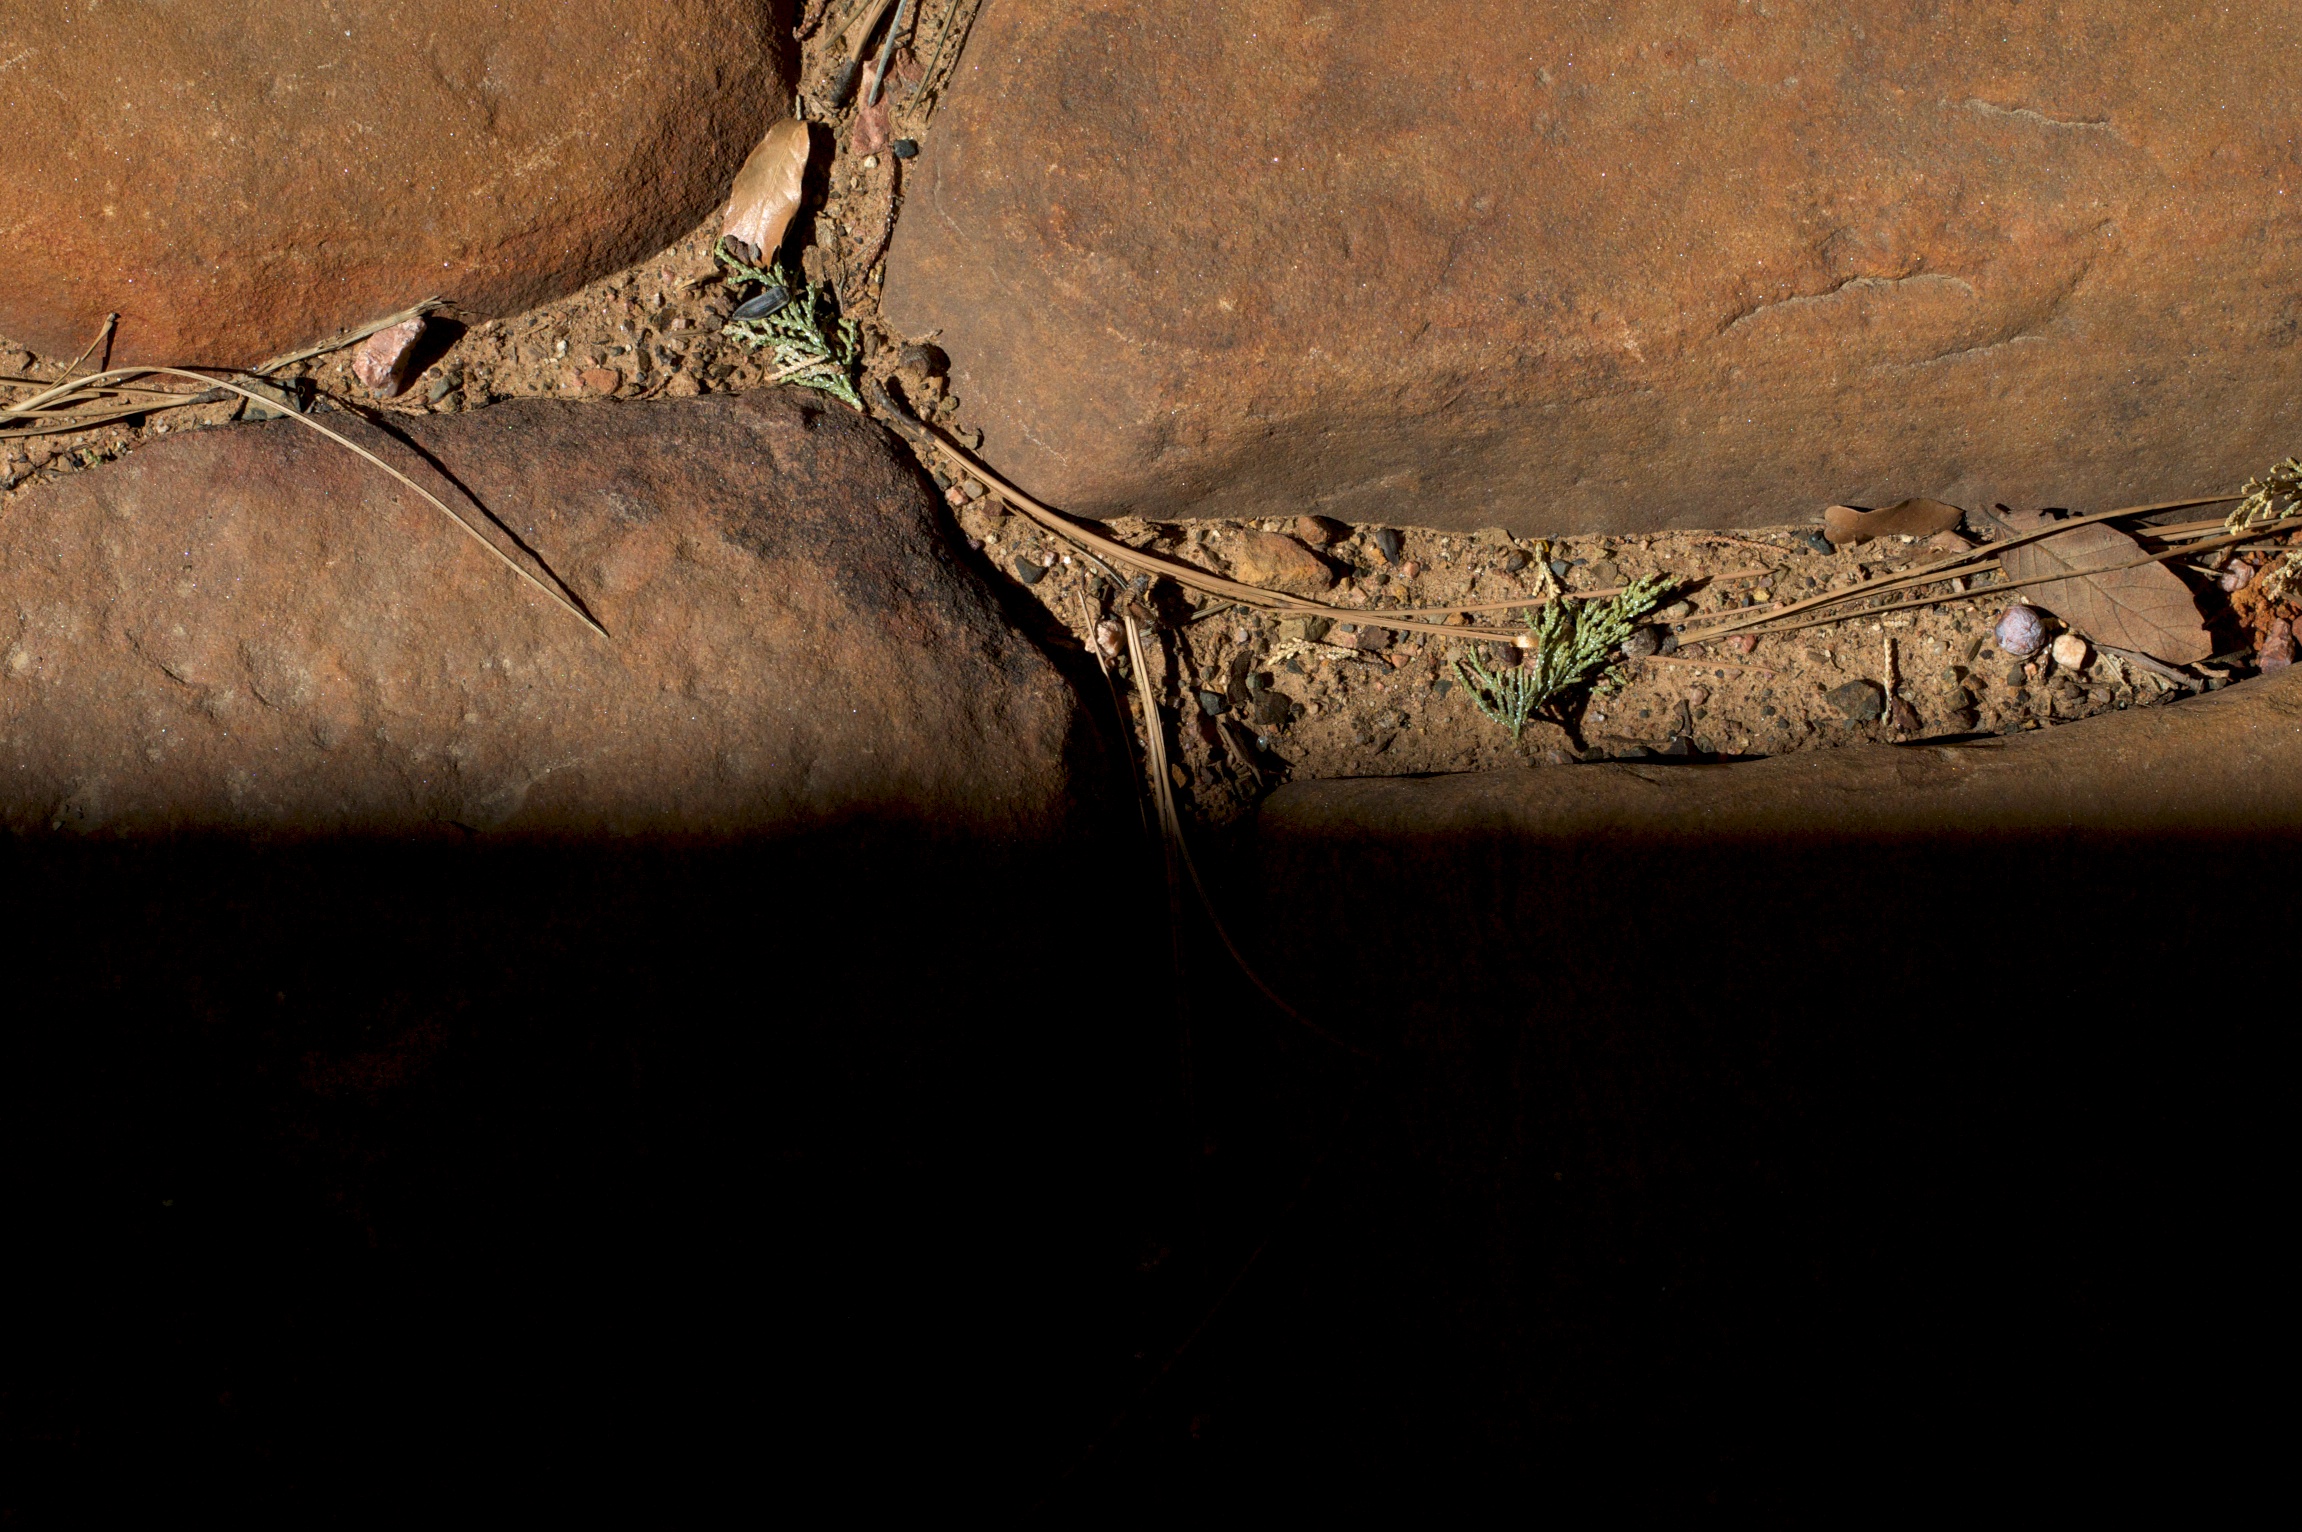
nature, branch, leaf, soil, darkness, close up, macro photography